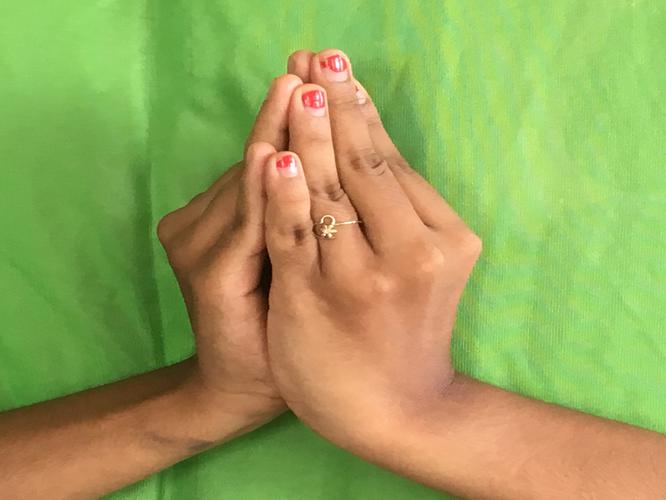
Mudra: Kapotham
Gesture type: double_hand